Kraichgau Railway

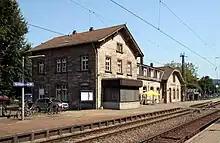
Grötzingen station

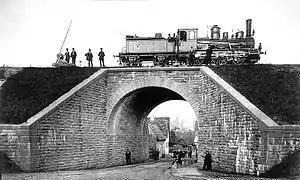
Overpass over the highway in Jöhlingen after its completion in 1879

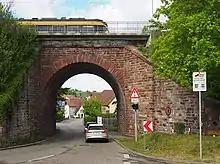
Same location in 2020

The project received approval from state authorities in both countries. The Baden government was not able to quickly implement construction, as it was busy with other railways (mainly the Black Forest Railway). To accelerate construction, the city of Karlsruhe, under Mayor Wilhelm Florentin Lauter, offered to build the Baden section to Eppingen as directed with the Grand Duchy of Baden State Railway to operate the line, initially paying rent and later buying the line by instalments.